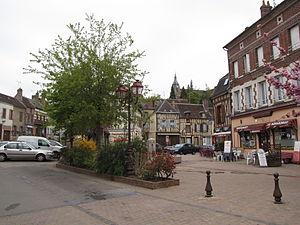
Place de la République, la place principale de la ville au croisement de la rue du Général de Gaulle (D943) et des rues Étienne Dolet / Aristide Briand. Le restaurant ""Le Sauvage"" est sur la gauche au fond, au début de la Rue Étienne Dolet qui mène à la mairie. A droite de la Médiathèque en arrière-plan, on peut juste apercevoir le début de la Rue de la Gargouille."